First Presbyterian Church of Steele

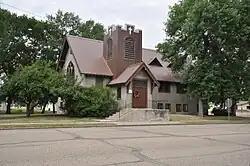

First Presbyterian Church of Steele is a historic church at Mitchell Ave. N and First Street in Steele, North Dakota. It was built in 1922 and added to the National Register of Historic Places in 2004.